Katharine Kuharic

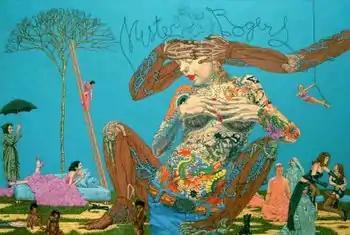
Katharine Kuharic, "Mister Rogers", oil on linen, 40" x 60", 1996.

Kuharic's early work explored the body and sexual desire, social mores and grief through imagery of animals, anatomy and nature, death heads and female figures. Reviews described this work as built-up layers of visual information "rendered with a kind of Pre-Raphaelite hyper-clarity," which pushed the limits of perception to create a kind of "a hallucinatory, multicolored static." Her early paintings often depicted predatory domestic animals—cats and dogs, frequently bulldogs—as in "Food Chain" (1989) or "Long Wait" (1990), in which a staring cat hunched over a bird's nest full of eggs. "New York Times" critic Holland Cotter characterized them as strange, small works "painted in tight colored lines that look like a kind of jittery embroidery," suggesting a "cross between children's-book illustrations and bad-trip psychedelia."